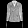
Label: Coat